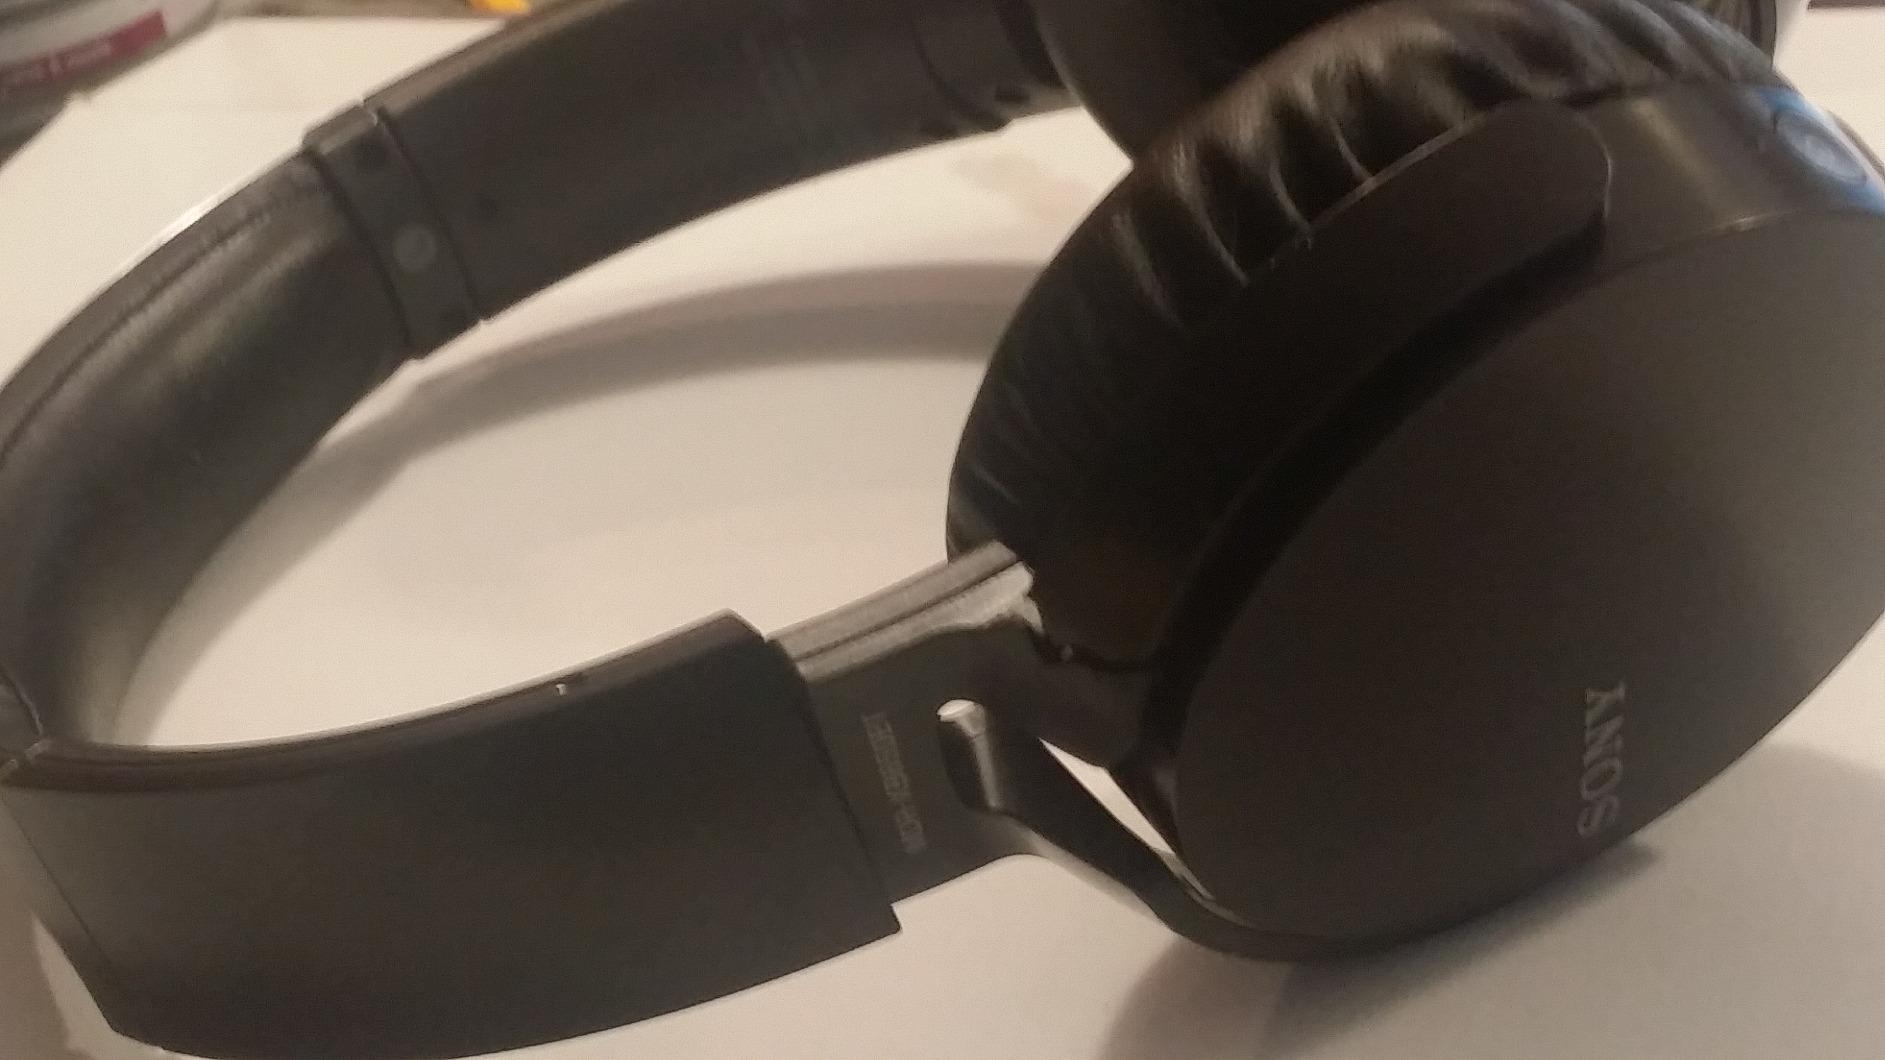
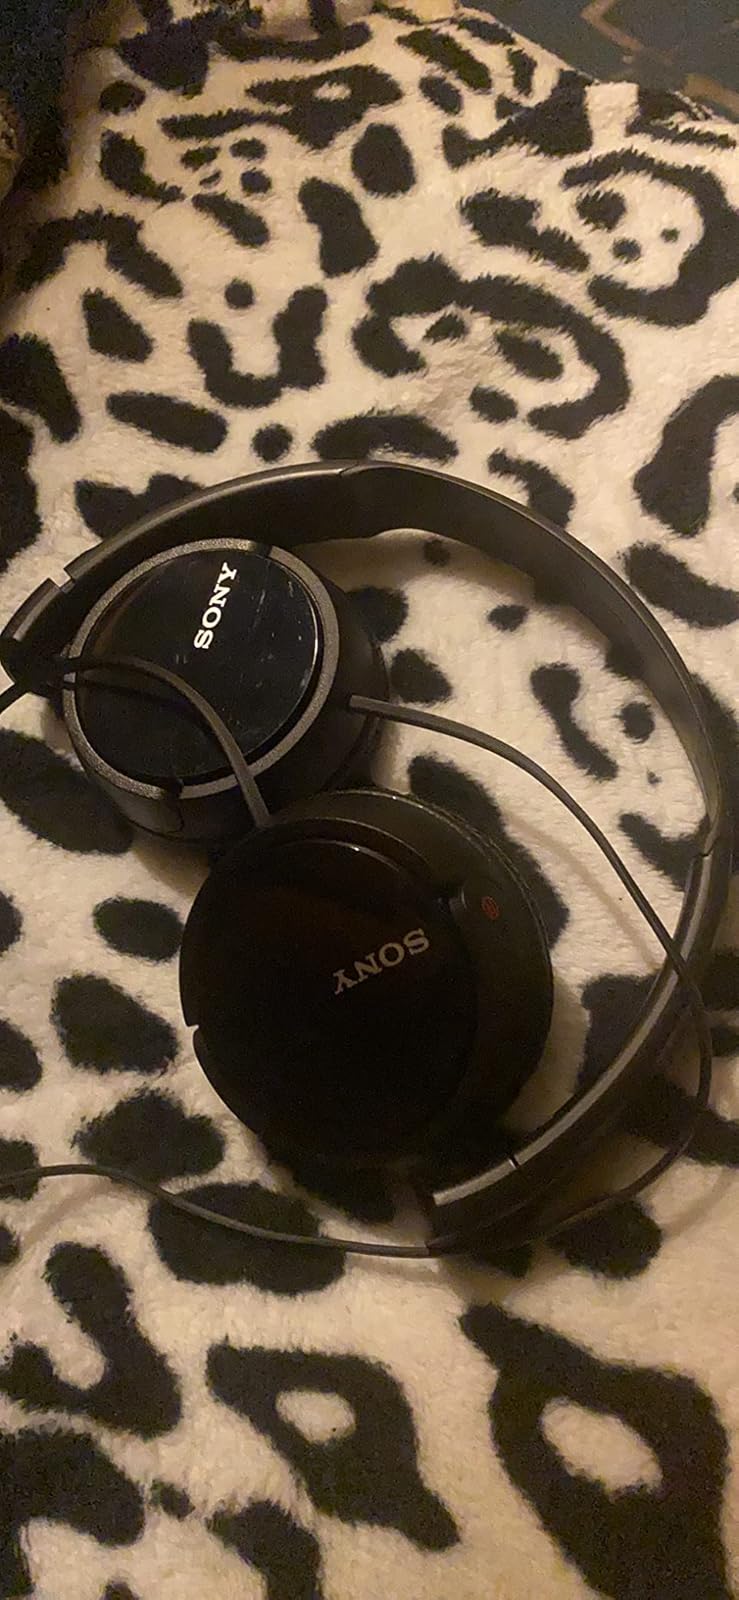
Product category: headphones
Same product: no